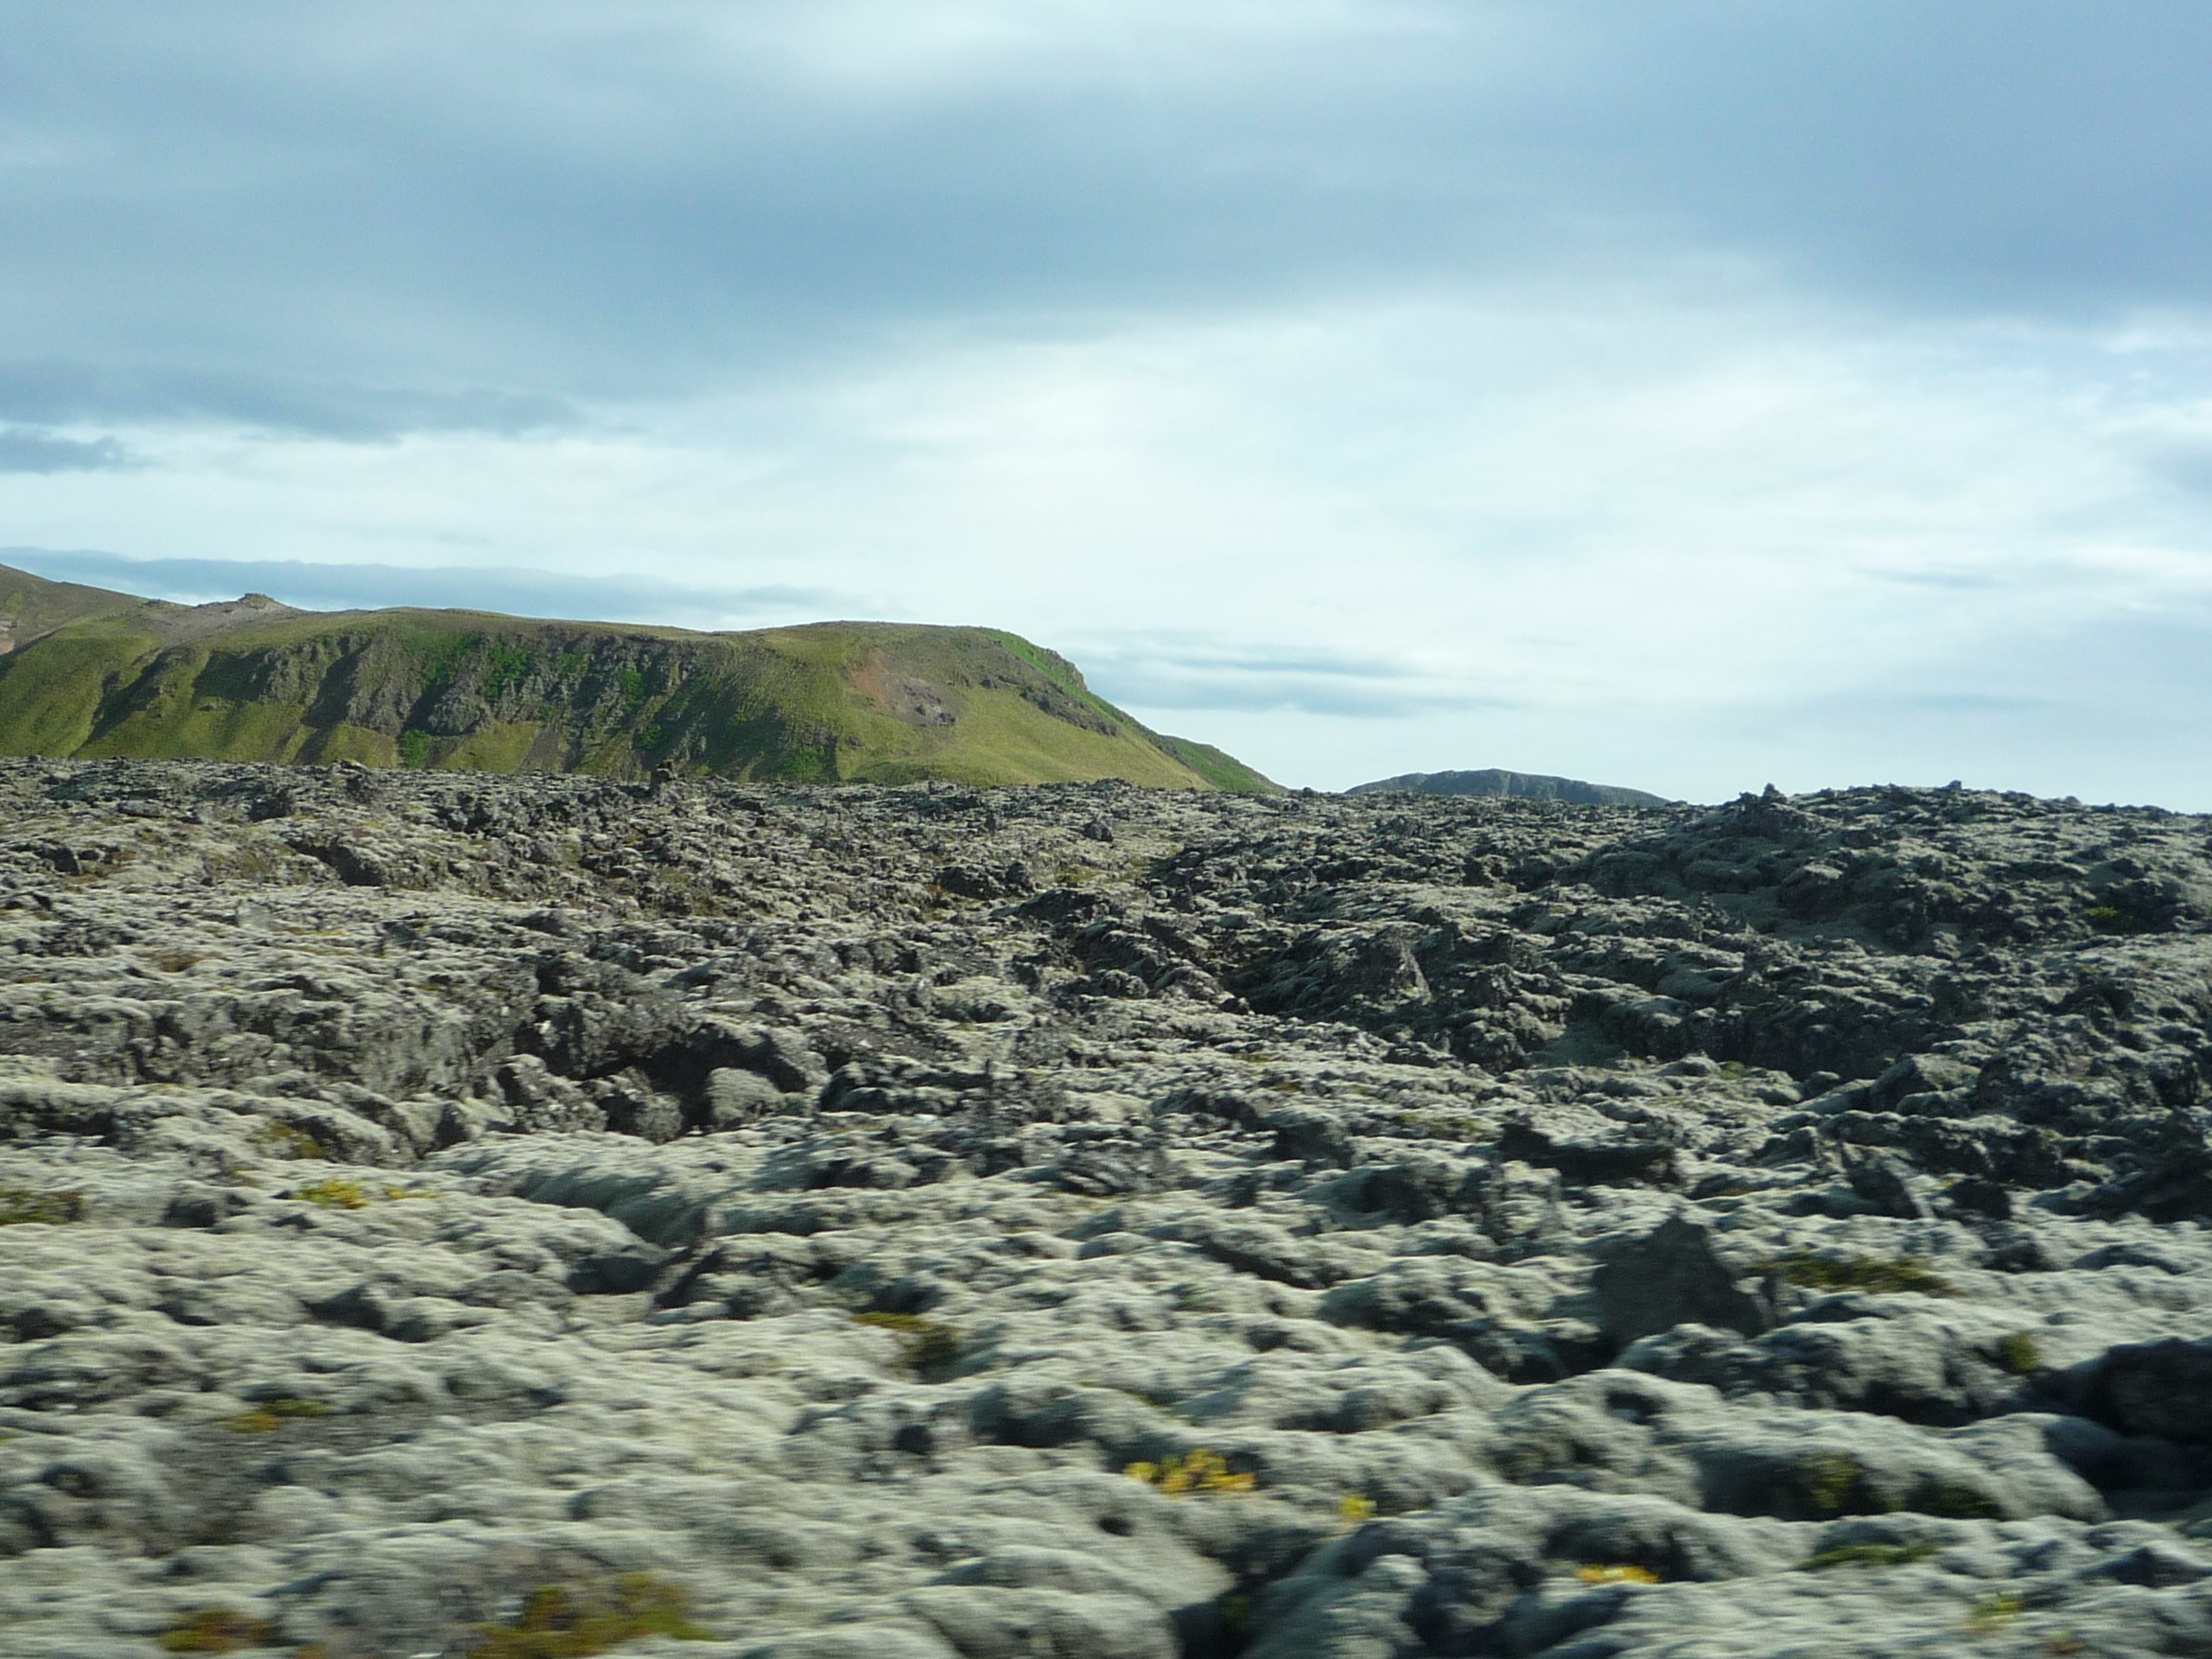
landscape, sea, coast, nature, rock, wilderness, mountain, hill, adventure, valley, mountain range, cliff, iceland, terrain, material, ridge, summit, geology, badlands, plateau, fell, loch, ecosystem, landform, lava rock, natural environment, geographical feature, mountainous landforms